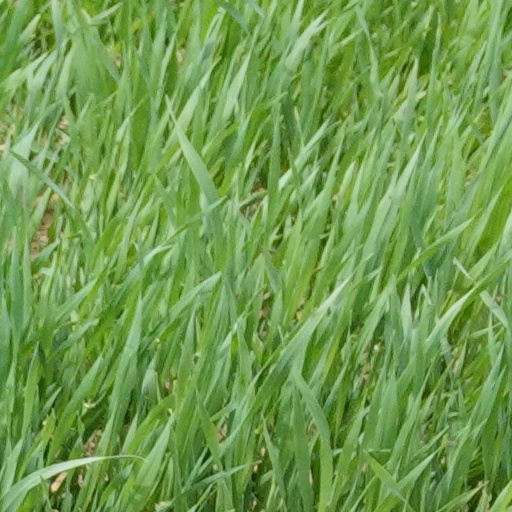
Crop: wheat